Mountains classification in the Tour de France

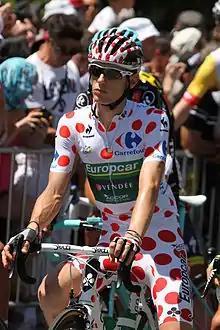
The 2013 polka dot jersey, worn by Pierre Rolland

The mountains classification is a secondary competition in the Tour de France, that started in 1933. It is given to the rider that gains the most points for reaching mountain summits first. The leader of the classification is named the King of the Mountains, and since 1975 wears the polka dot jersey, a white jersey with red polka dots.